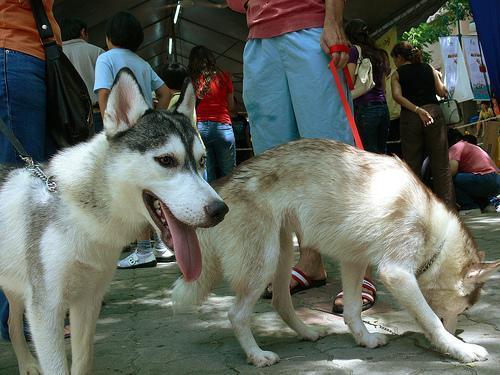
Siberian_husky